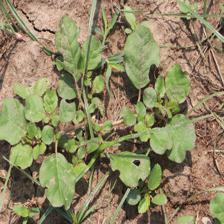
Label: BroadLeafWeed